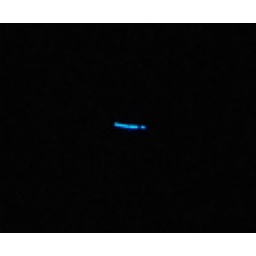
close up of mysterious blue light flying over Tracy ca